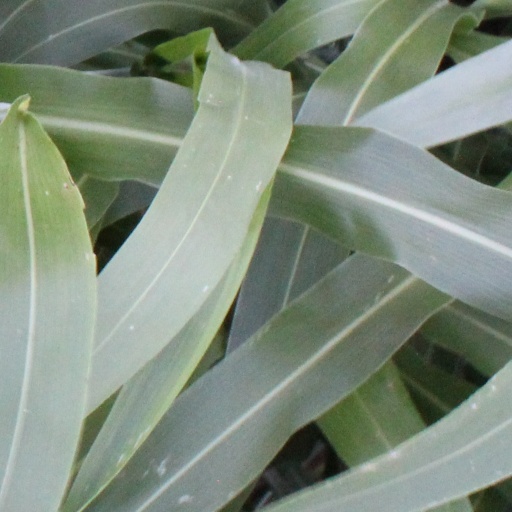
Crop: sorghum